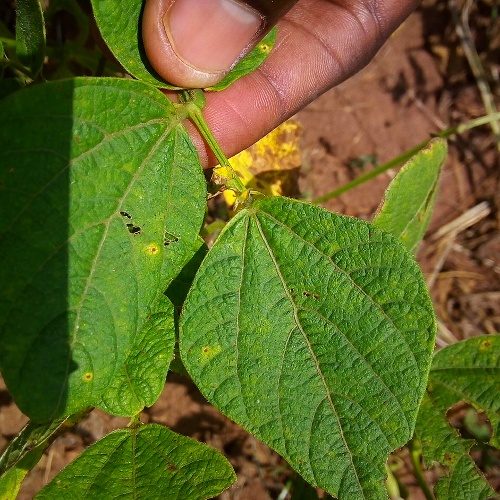
Leaf condition: bean_rust